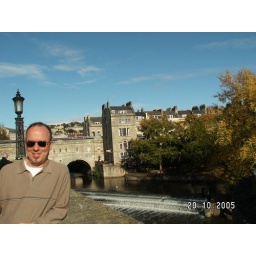
Francois in Bath, behind a bridge over the river